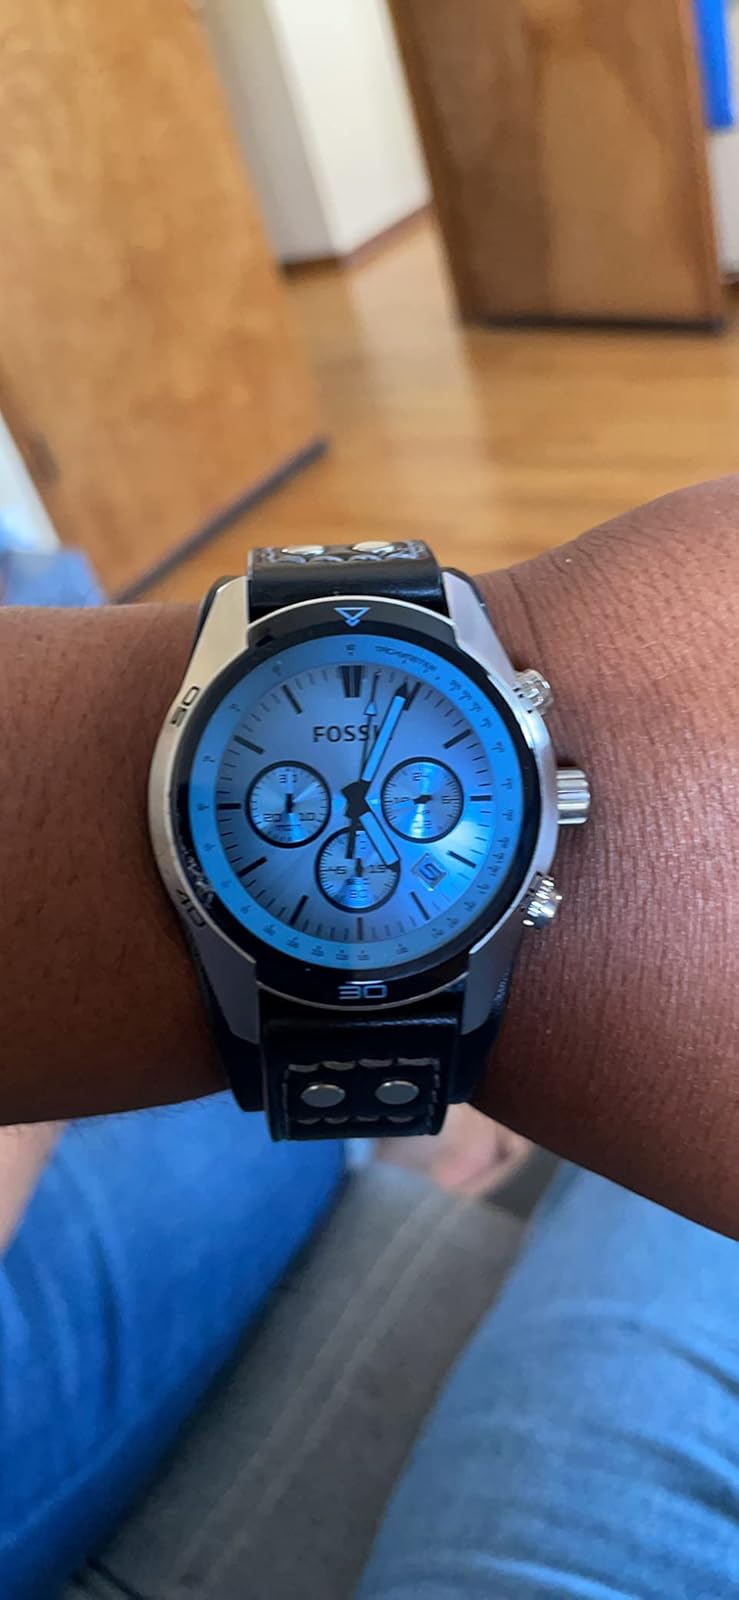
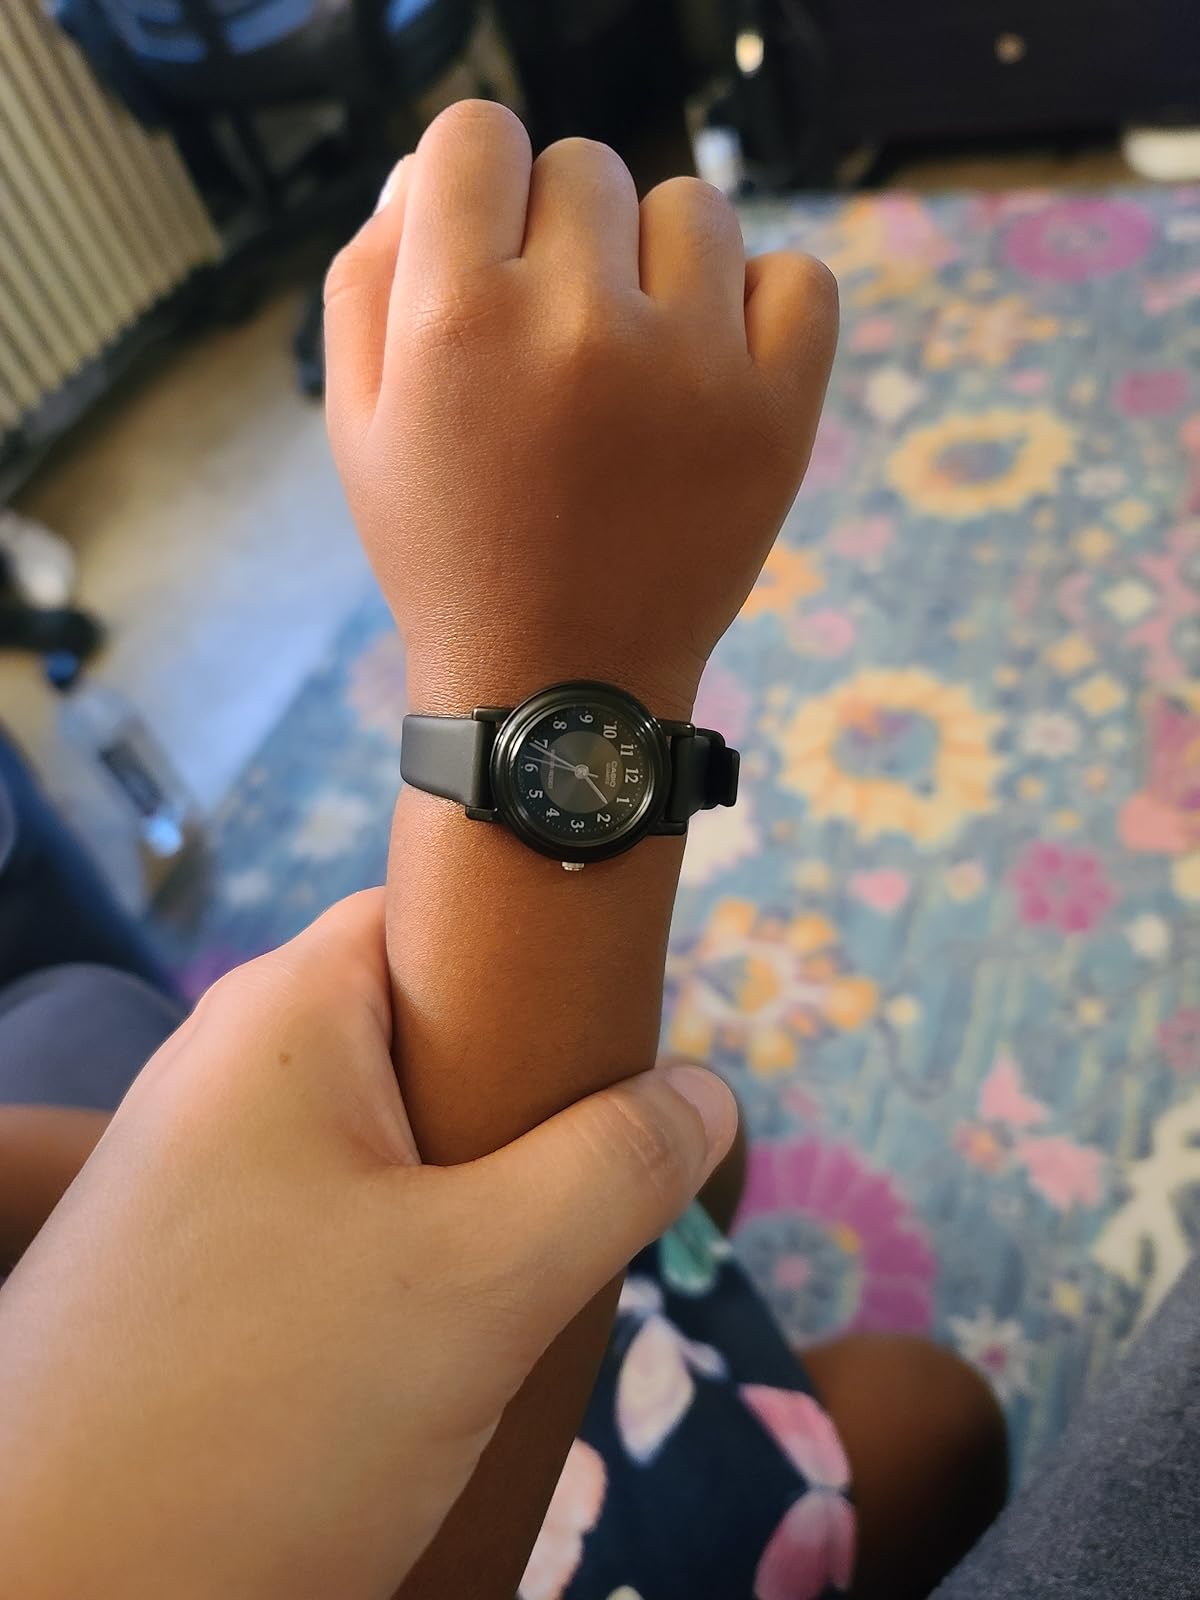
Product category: accessories_watch
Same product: no